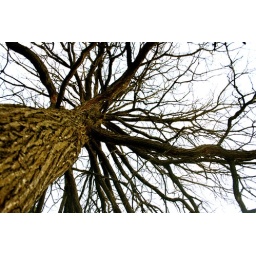
23/365 - tree by the library